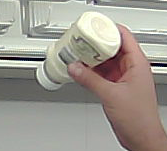
Product: heinz_mayo